Mario Díaz-Balart

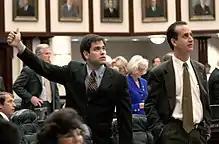
Díaz-Balart and Marco Rubio in 2001

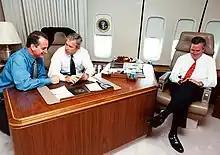
Díaz-Balart with President George W. Bush and Governor Jeb Bush aboard Air Force One in 2004

Díaz-Balart was elected to the Florida House in 1988 and to the Florida Senate in 1992. He returned to the Florida House in 2000.